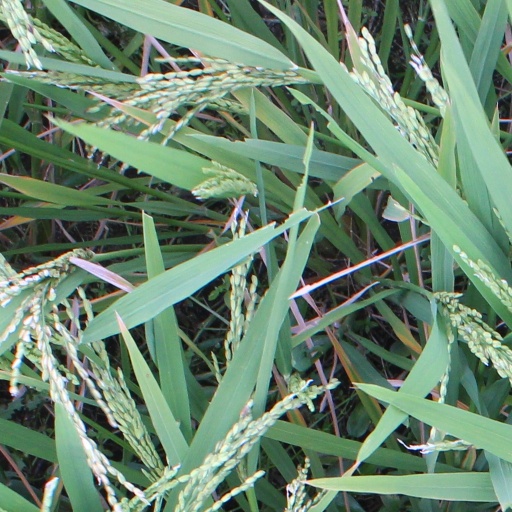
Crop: rice